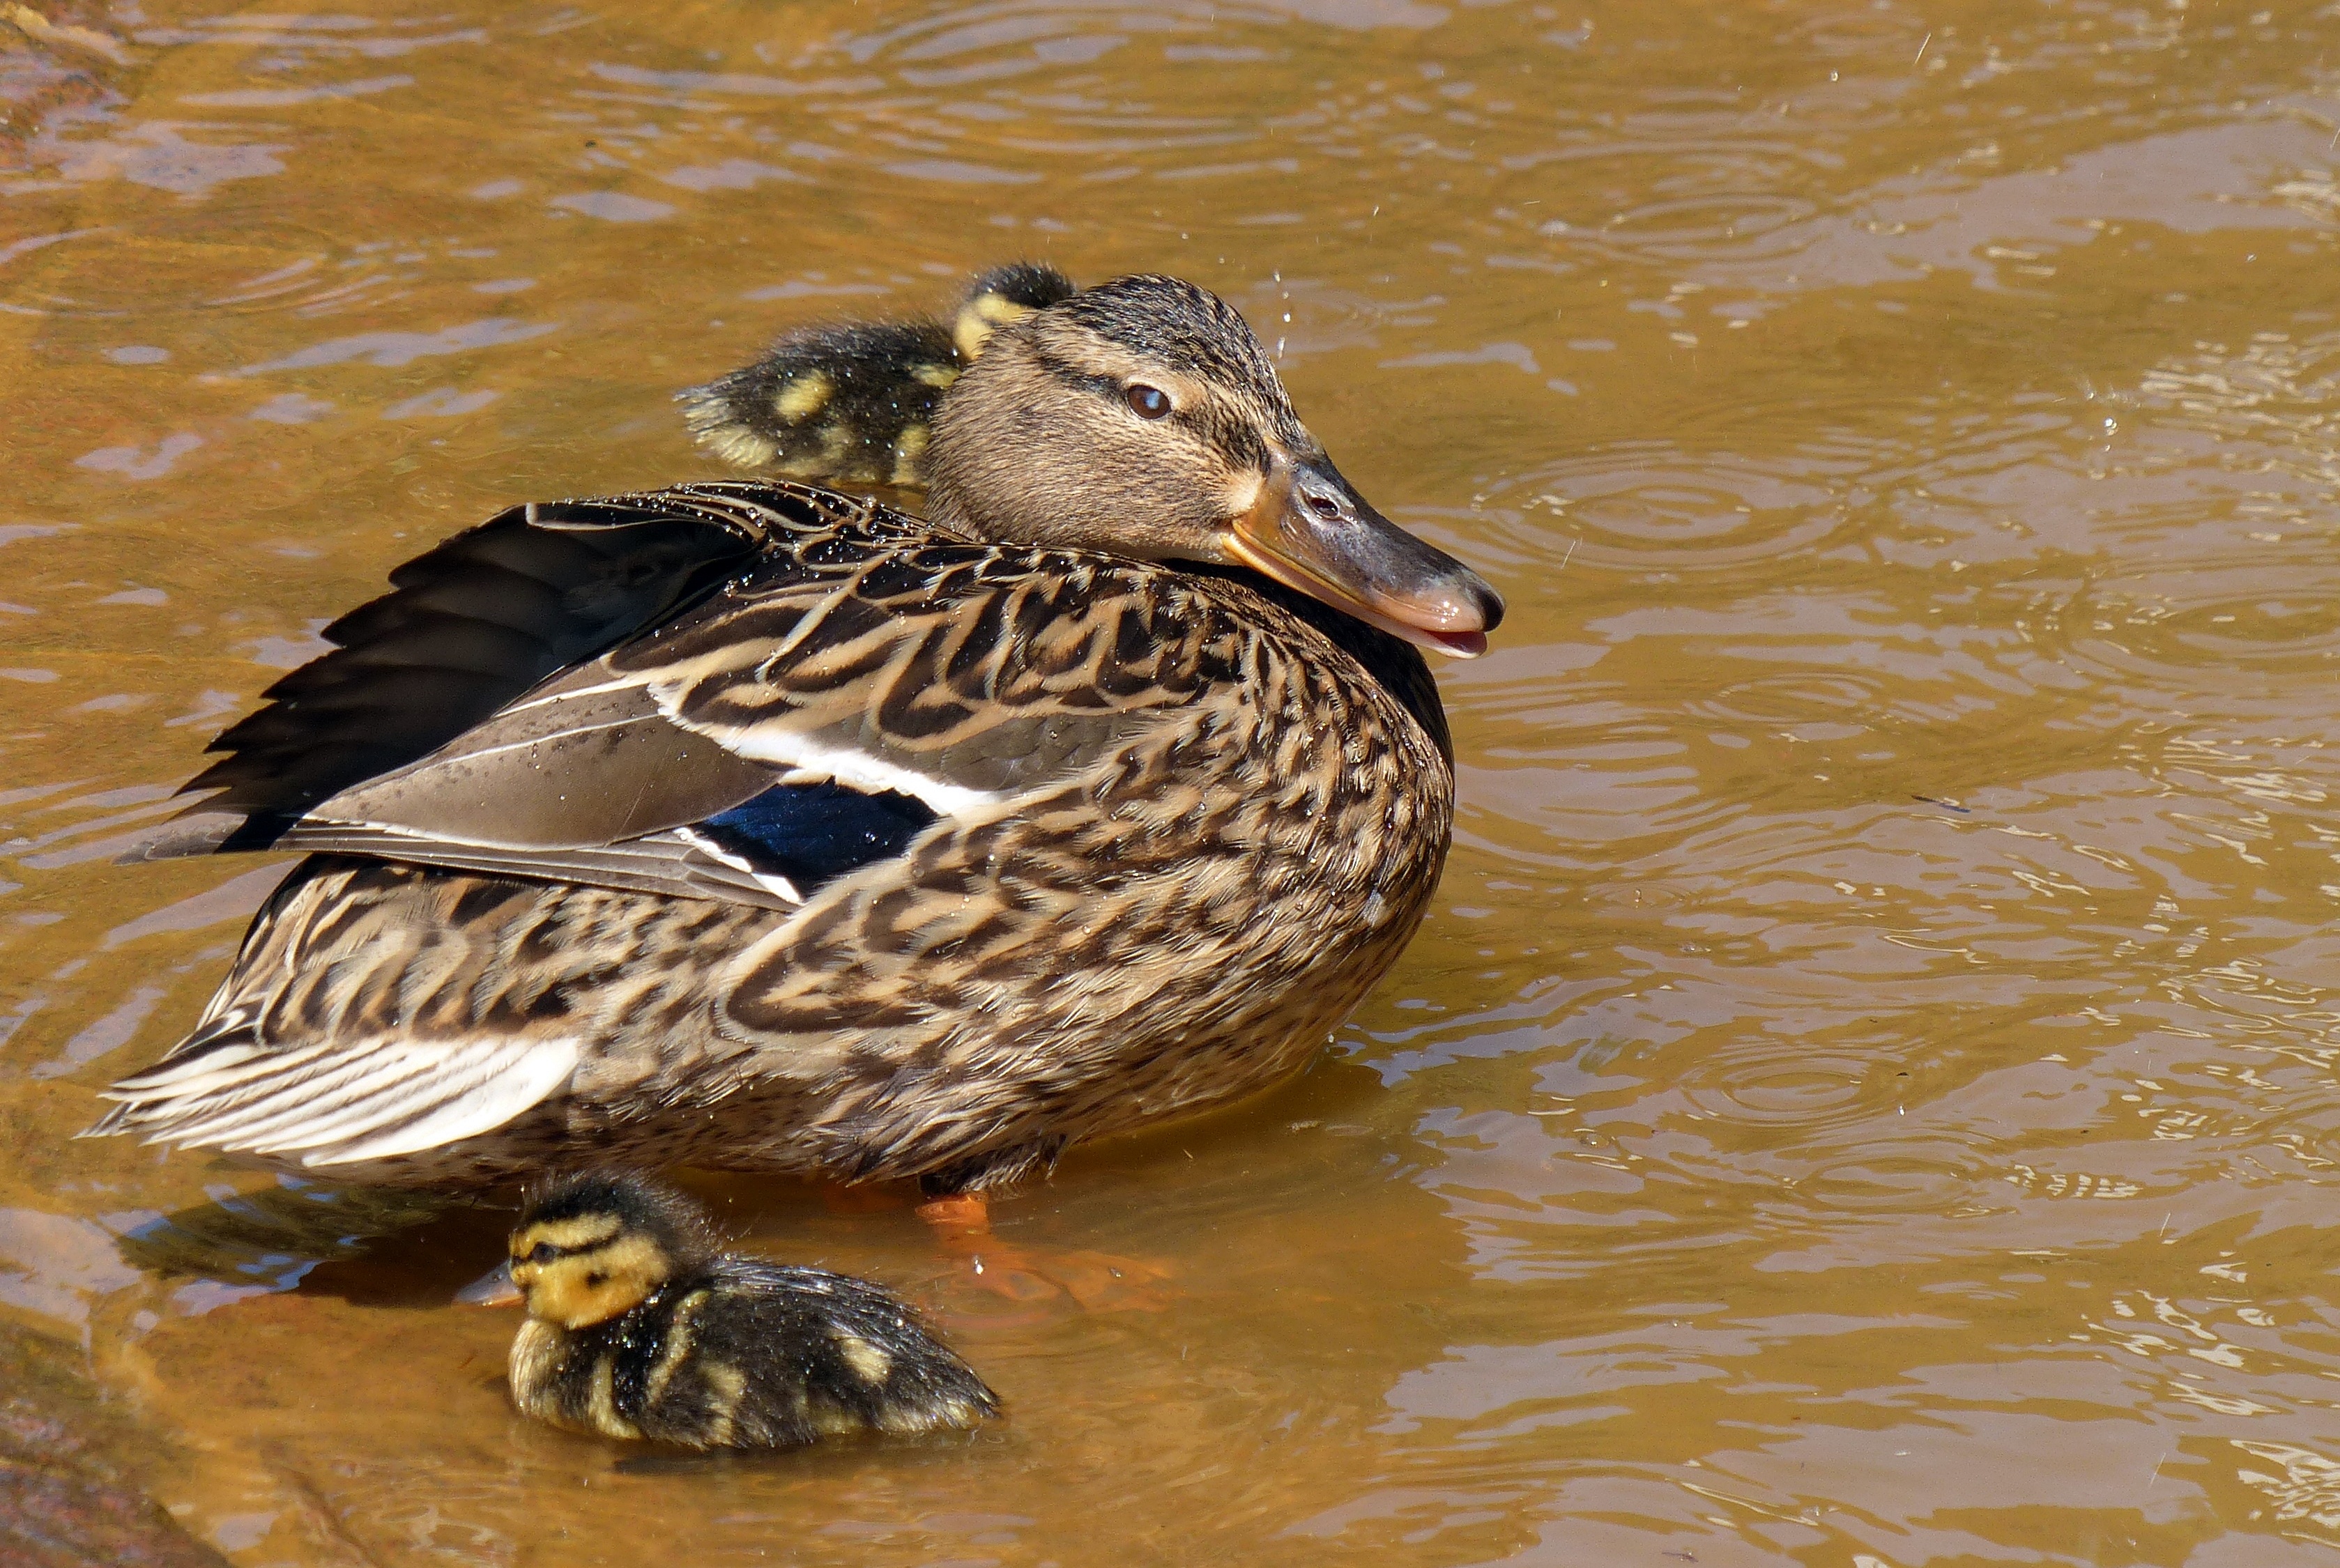
nature, bird, wing, wildlife, young, beak, chicken, fauna, plumage, poultry, duck, vertebrate, creature, waterfowl, water bird, wildlife photography, mallard, canard, mergus, young animal, ducks geese and swans, seaduck